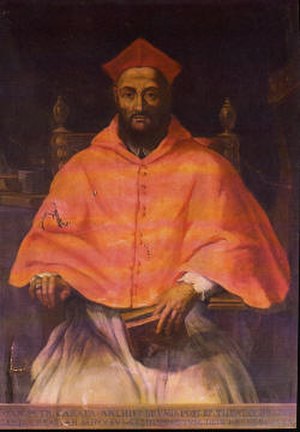
Pave Paul 4.
Pave Paul 4. var pave fra d. 23. maj 1555, hvor han blev valgt, frem til sin død.